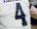
Number: 4